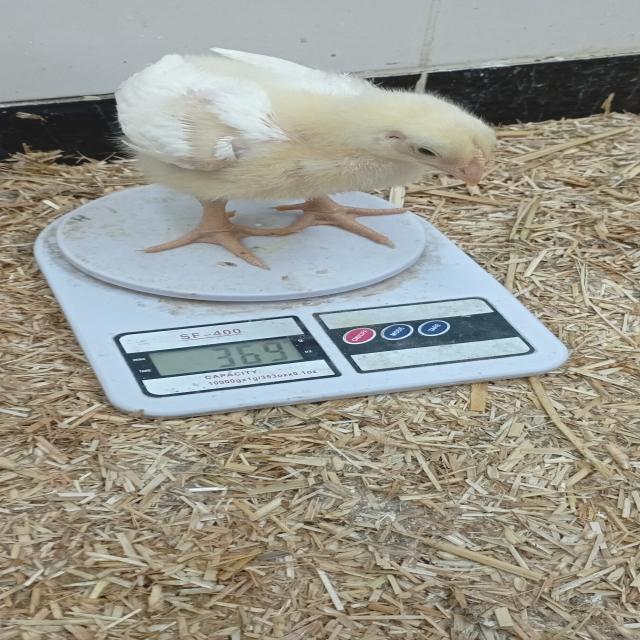
Weight: 369 g